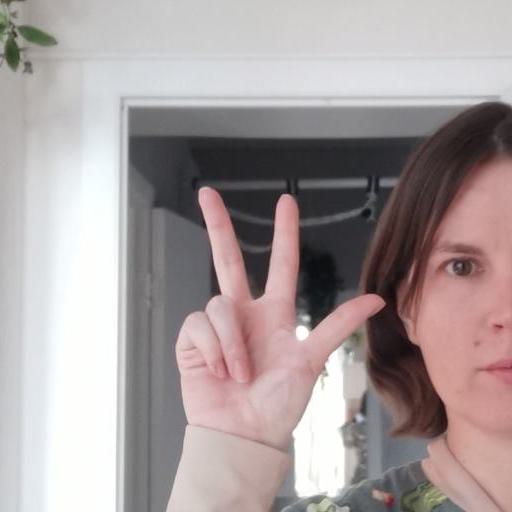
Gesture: three2